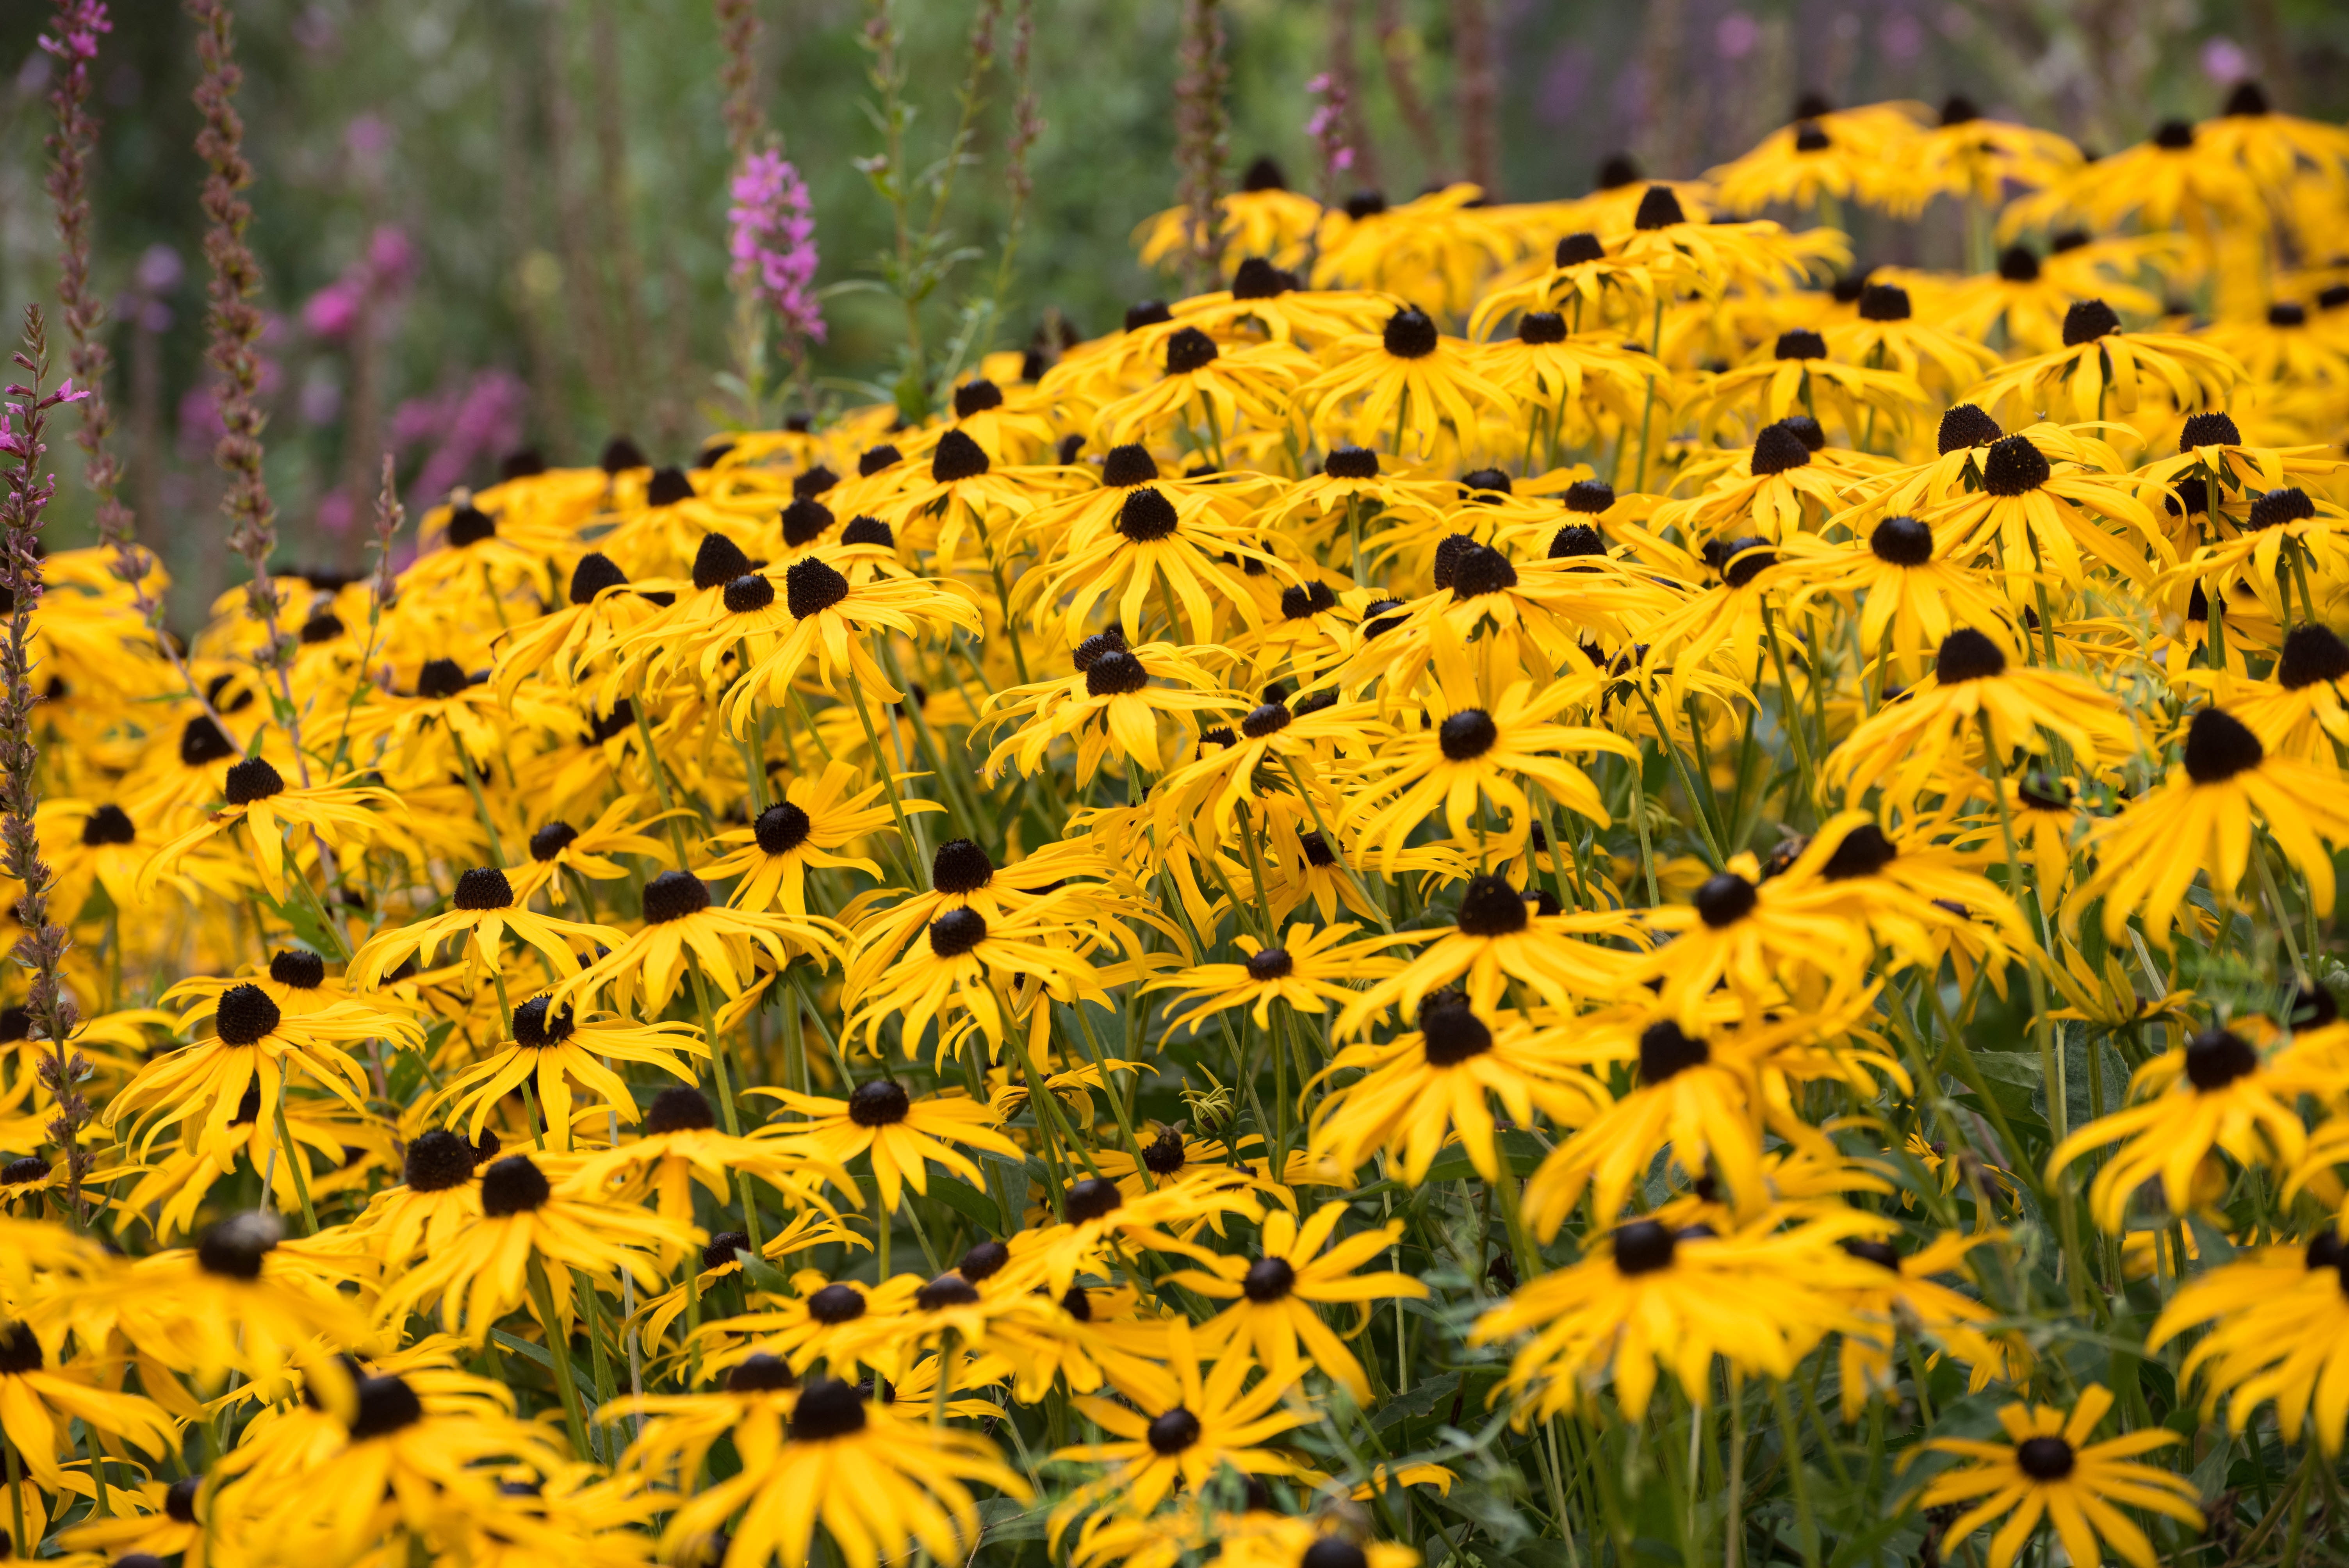
nature, blossom, plant, field, meadow, prairie, sunlight, leaf, flower, bloom, botany, yellow, garden, flora, wildflower, flowers, sun hat, flowering plant, daisy family, ordinary sonnenhut, land plant